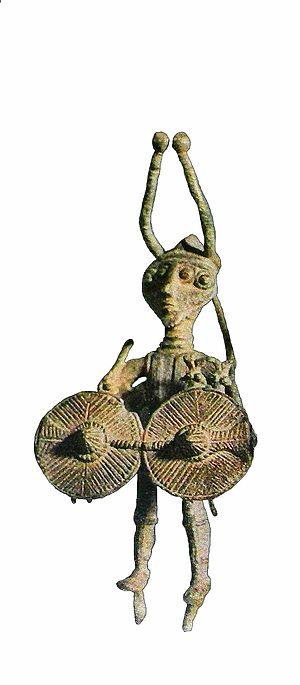
Cet article recense les timbres d'Italie émis en 2007 par Poste italiane.